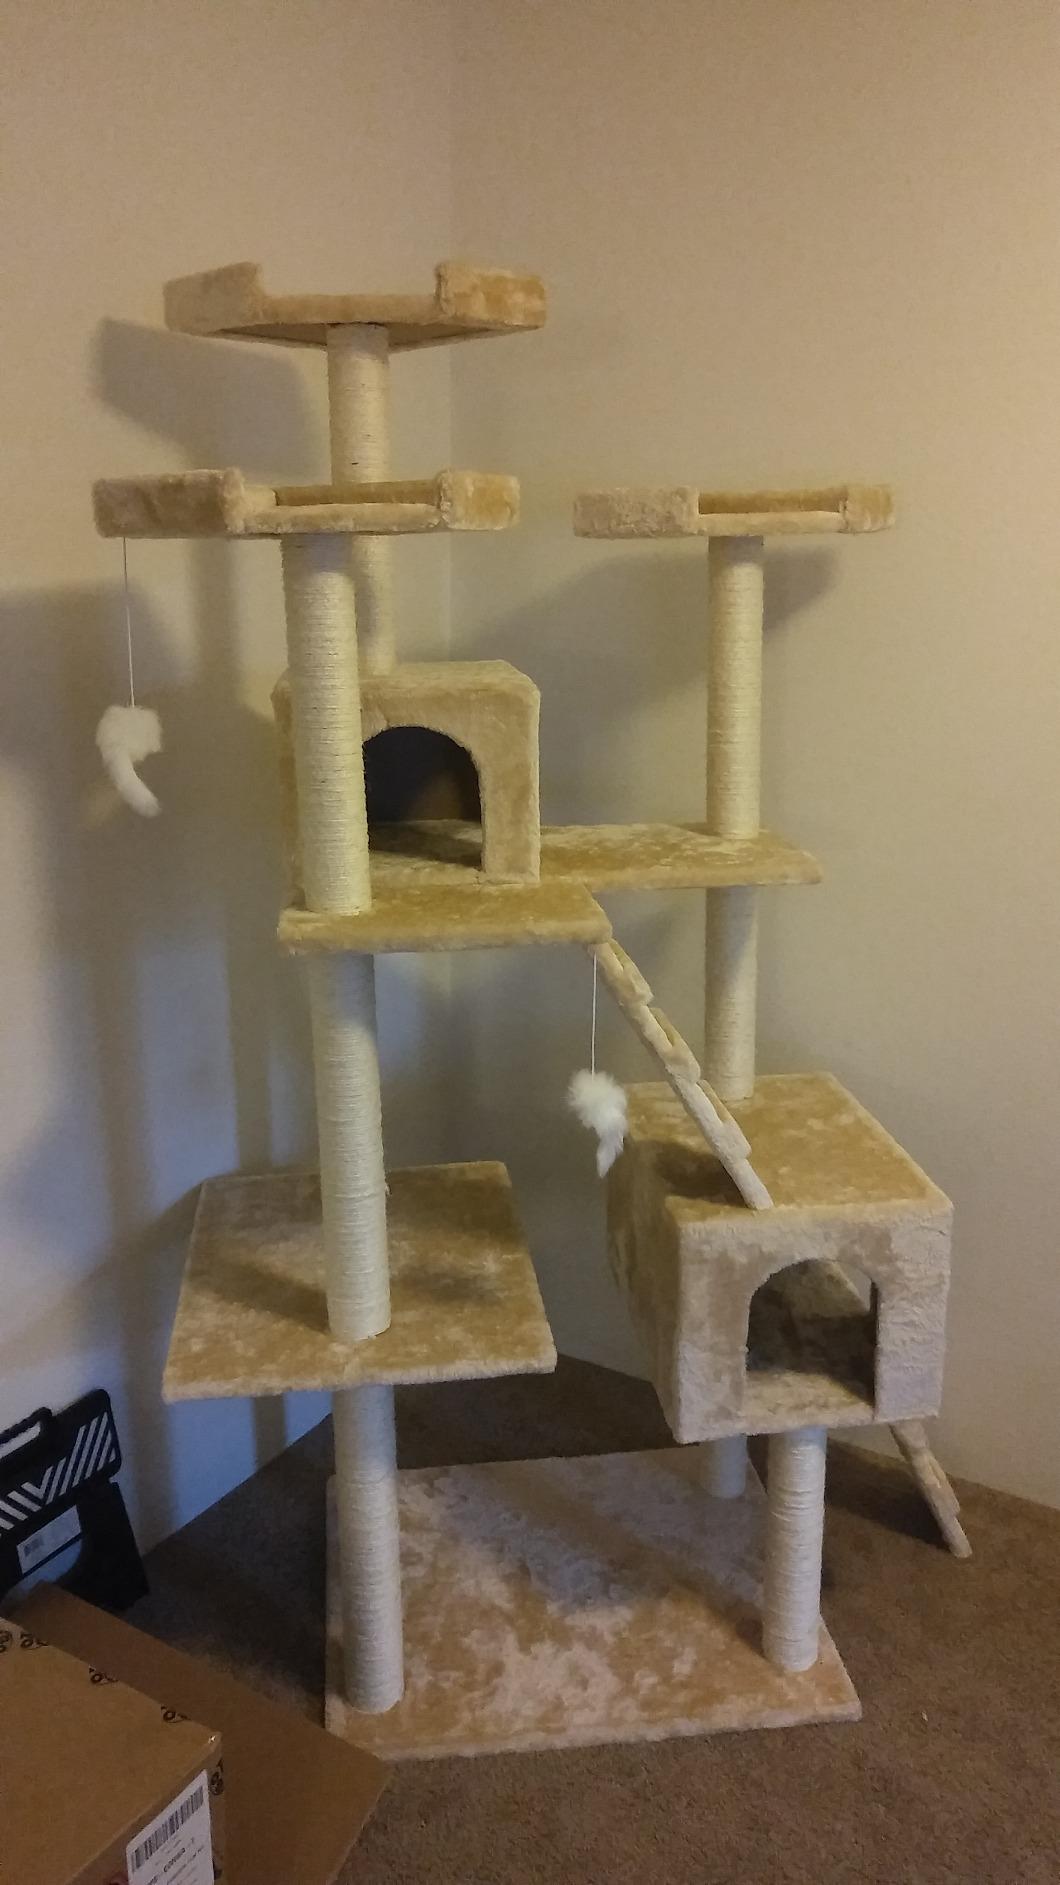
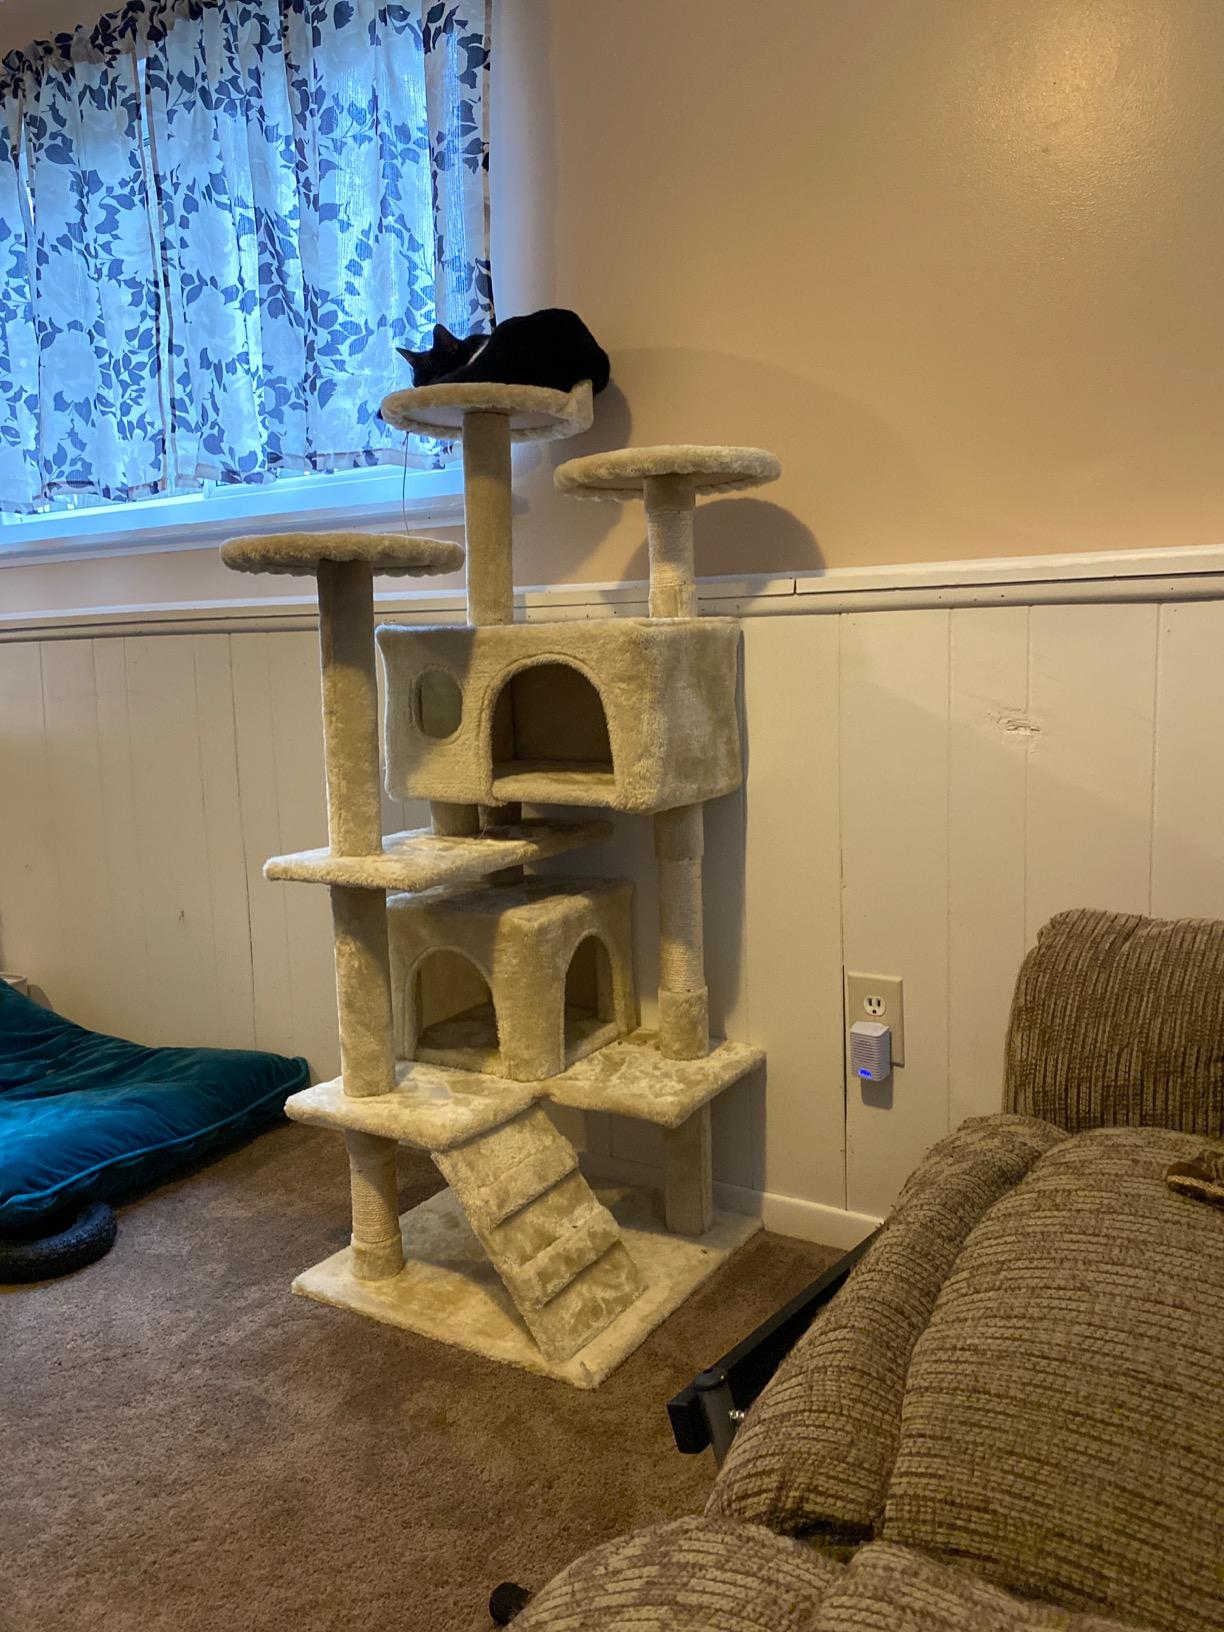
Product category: items_cat tree
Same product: no